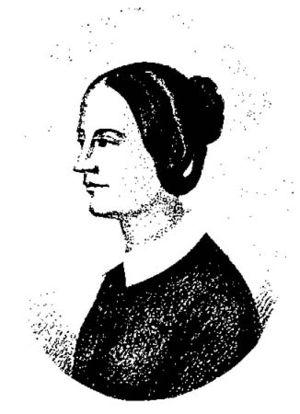
Gravure d'Eugénie de Guérin (XIXe siècle).
Eugénie de Guérin est une femme de lettres française, sœur aînée du poète Maurice de Guérin avec qui elle entretint une correspondance notable.